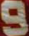
Number: 9